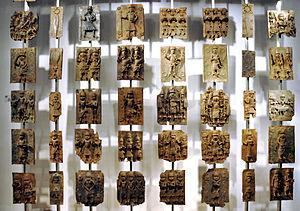
Les bronzes du Bénin sont un ensemble de plus d'un millier de plaques de laiton originaire du Palais Royal du Royaume du Benin, dans l'actuel Nigeria. Elles ont été fabriquées entre le milieu du XVIᵉ siècle et le milieu du XVIIIᵉ siècle par le peuple Edo. Elles représentent des individus, des symboles, des scènes de la cour et servent à renforcer le pouvoir de l'oba. Les caractéristiques stylistiques sont une tête grossie, de grands yeux et un nez segmenté. Les figures sont représentées de face et sont ornées d'atours, scarification faciale, vêtements, colliers de corail, bracelets, etc.